Internationalism (politics)

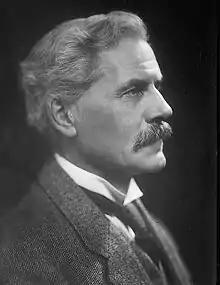
Ramsay MacDonald, a political spokesman for internationalism

J. A. Hobson, a Gladstonian liberal who became a socialist after the Great War, anticipated in his book "Imperialism" (1902) the growth of international courts and congresses which would hopefully settle international disputes between nations in a peaceful way. Sir Norman Angell in his work "The Great Illusion" (1910) claimed that the world was united by trade, finance, industry and communications and that therefore nationalism was an anachronism and that war would not profit anyone involved but would only result in destruction.